Aerocapture

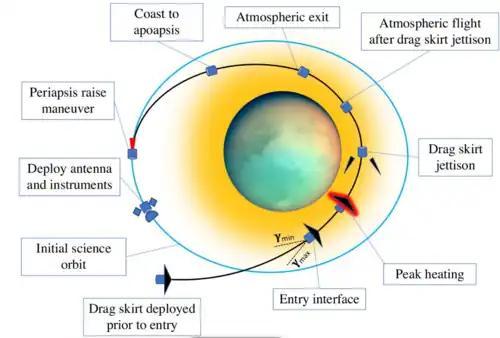
Schematic of drag modulation aerocapture using a deployable or inflatable aeroshell

The deployable or inflatable aeroshell design looks much like the aeroshell or blunt body design. But unlike the lifting aeroshell, the deployable or inflatable systems produce no lift. The only control variable is the drag area. The inflatable aeroshell is often referred to as a hybrid system, with a rigid nosepiece and an inflated, attached decelerator to increase the drag area. Just prior to entering the atmosphere, the inflatable aeroshell extends from a rigid nose-cap and provides a larger surface area to slow the spacecraft down. Made of thin-film material and reinforced with a ceramic cloth, the inflatable aeroshell design could offer many of the same advantages and functionality as trailing ballute designs. While not as large as the trailing ballute, the inflatable aeroshell is roughly three times larger than the rigid aeroshell system and performs the aerocapture maneuver higher in the atmosphere, reducing heating loads. Because the system is inflatable, the spacecraft is not enclosed during launch and cruise, which allows more flexibility during spacecraft design and operations.